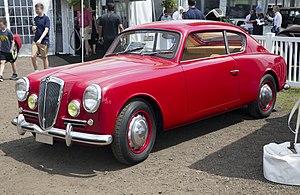
Lancia est un constructeur automobile italien fondé à Turin en 1906, il fait aujourd'hui partie du groupe italien Fiat Chrysler Automobiles.